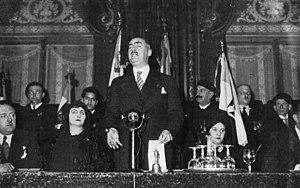
Pierre Taittinger, né le 4 octobre 1887 dans le 18ᵉ arrondissement de Paris et mort le 22 janvier 1965 dans le 16ᵉ arrondissement de Paris, est un industriel et un homme politique français de la droite nationaliste d'entre-deux-guerres.
La salle Wagram est une salle de spectacle parisienne. Située entre l'avenue de Wagram et la rue de Montenotte, dans le 17ᵉ arrondissement, à quelques centaines de mètres de l'Arc de triomphe de l'Étoile, elle est sans doute le plus ancien lieu de fêtes à Paris. Elle est le dernier vestige architectural des salles de bal qui représentaient, depuis le Directoire et sous la Restauration, l'un des hauts lieux de la « Vie Parisienne ».